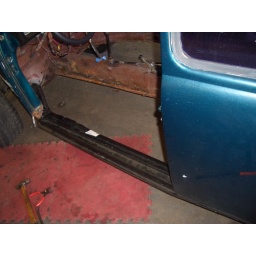
Welding in a heater channel, floor pan, and door pillar